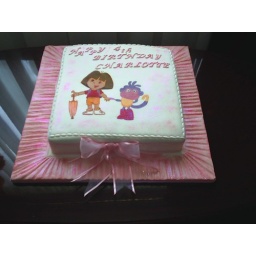
The picture on the top of this sponge cake was painted by hand. The board was finished of with pink glitter.